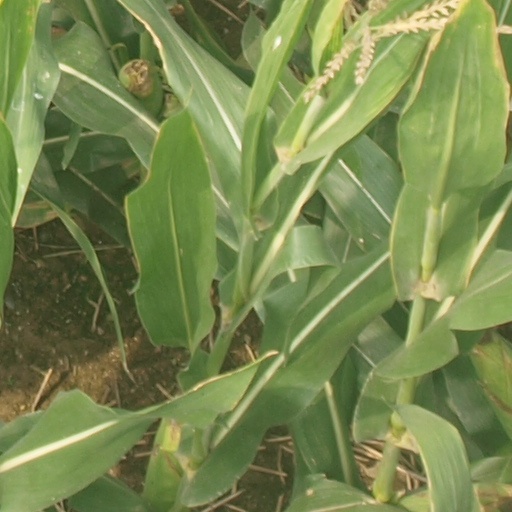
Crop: maize; corn